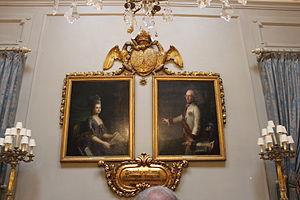
Le Concert Noble est un bâtiment élégant et raffiné, d’architecture éclectique situé à Bruxelles en Belgique, qui a été érigé en 1873 par l’architecte Henri Beyaert, à la demande du roi Léopold II.